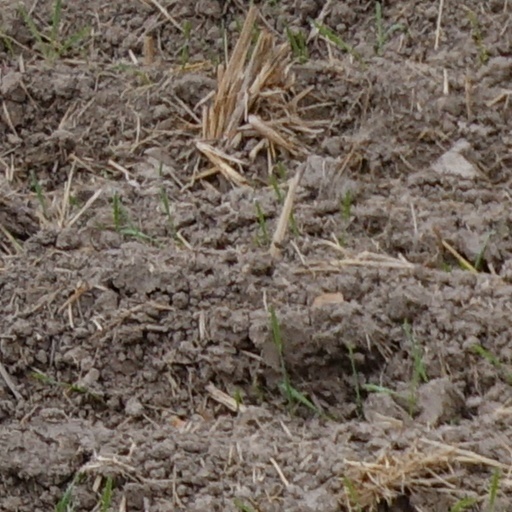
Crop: wheat